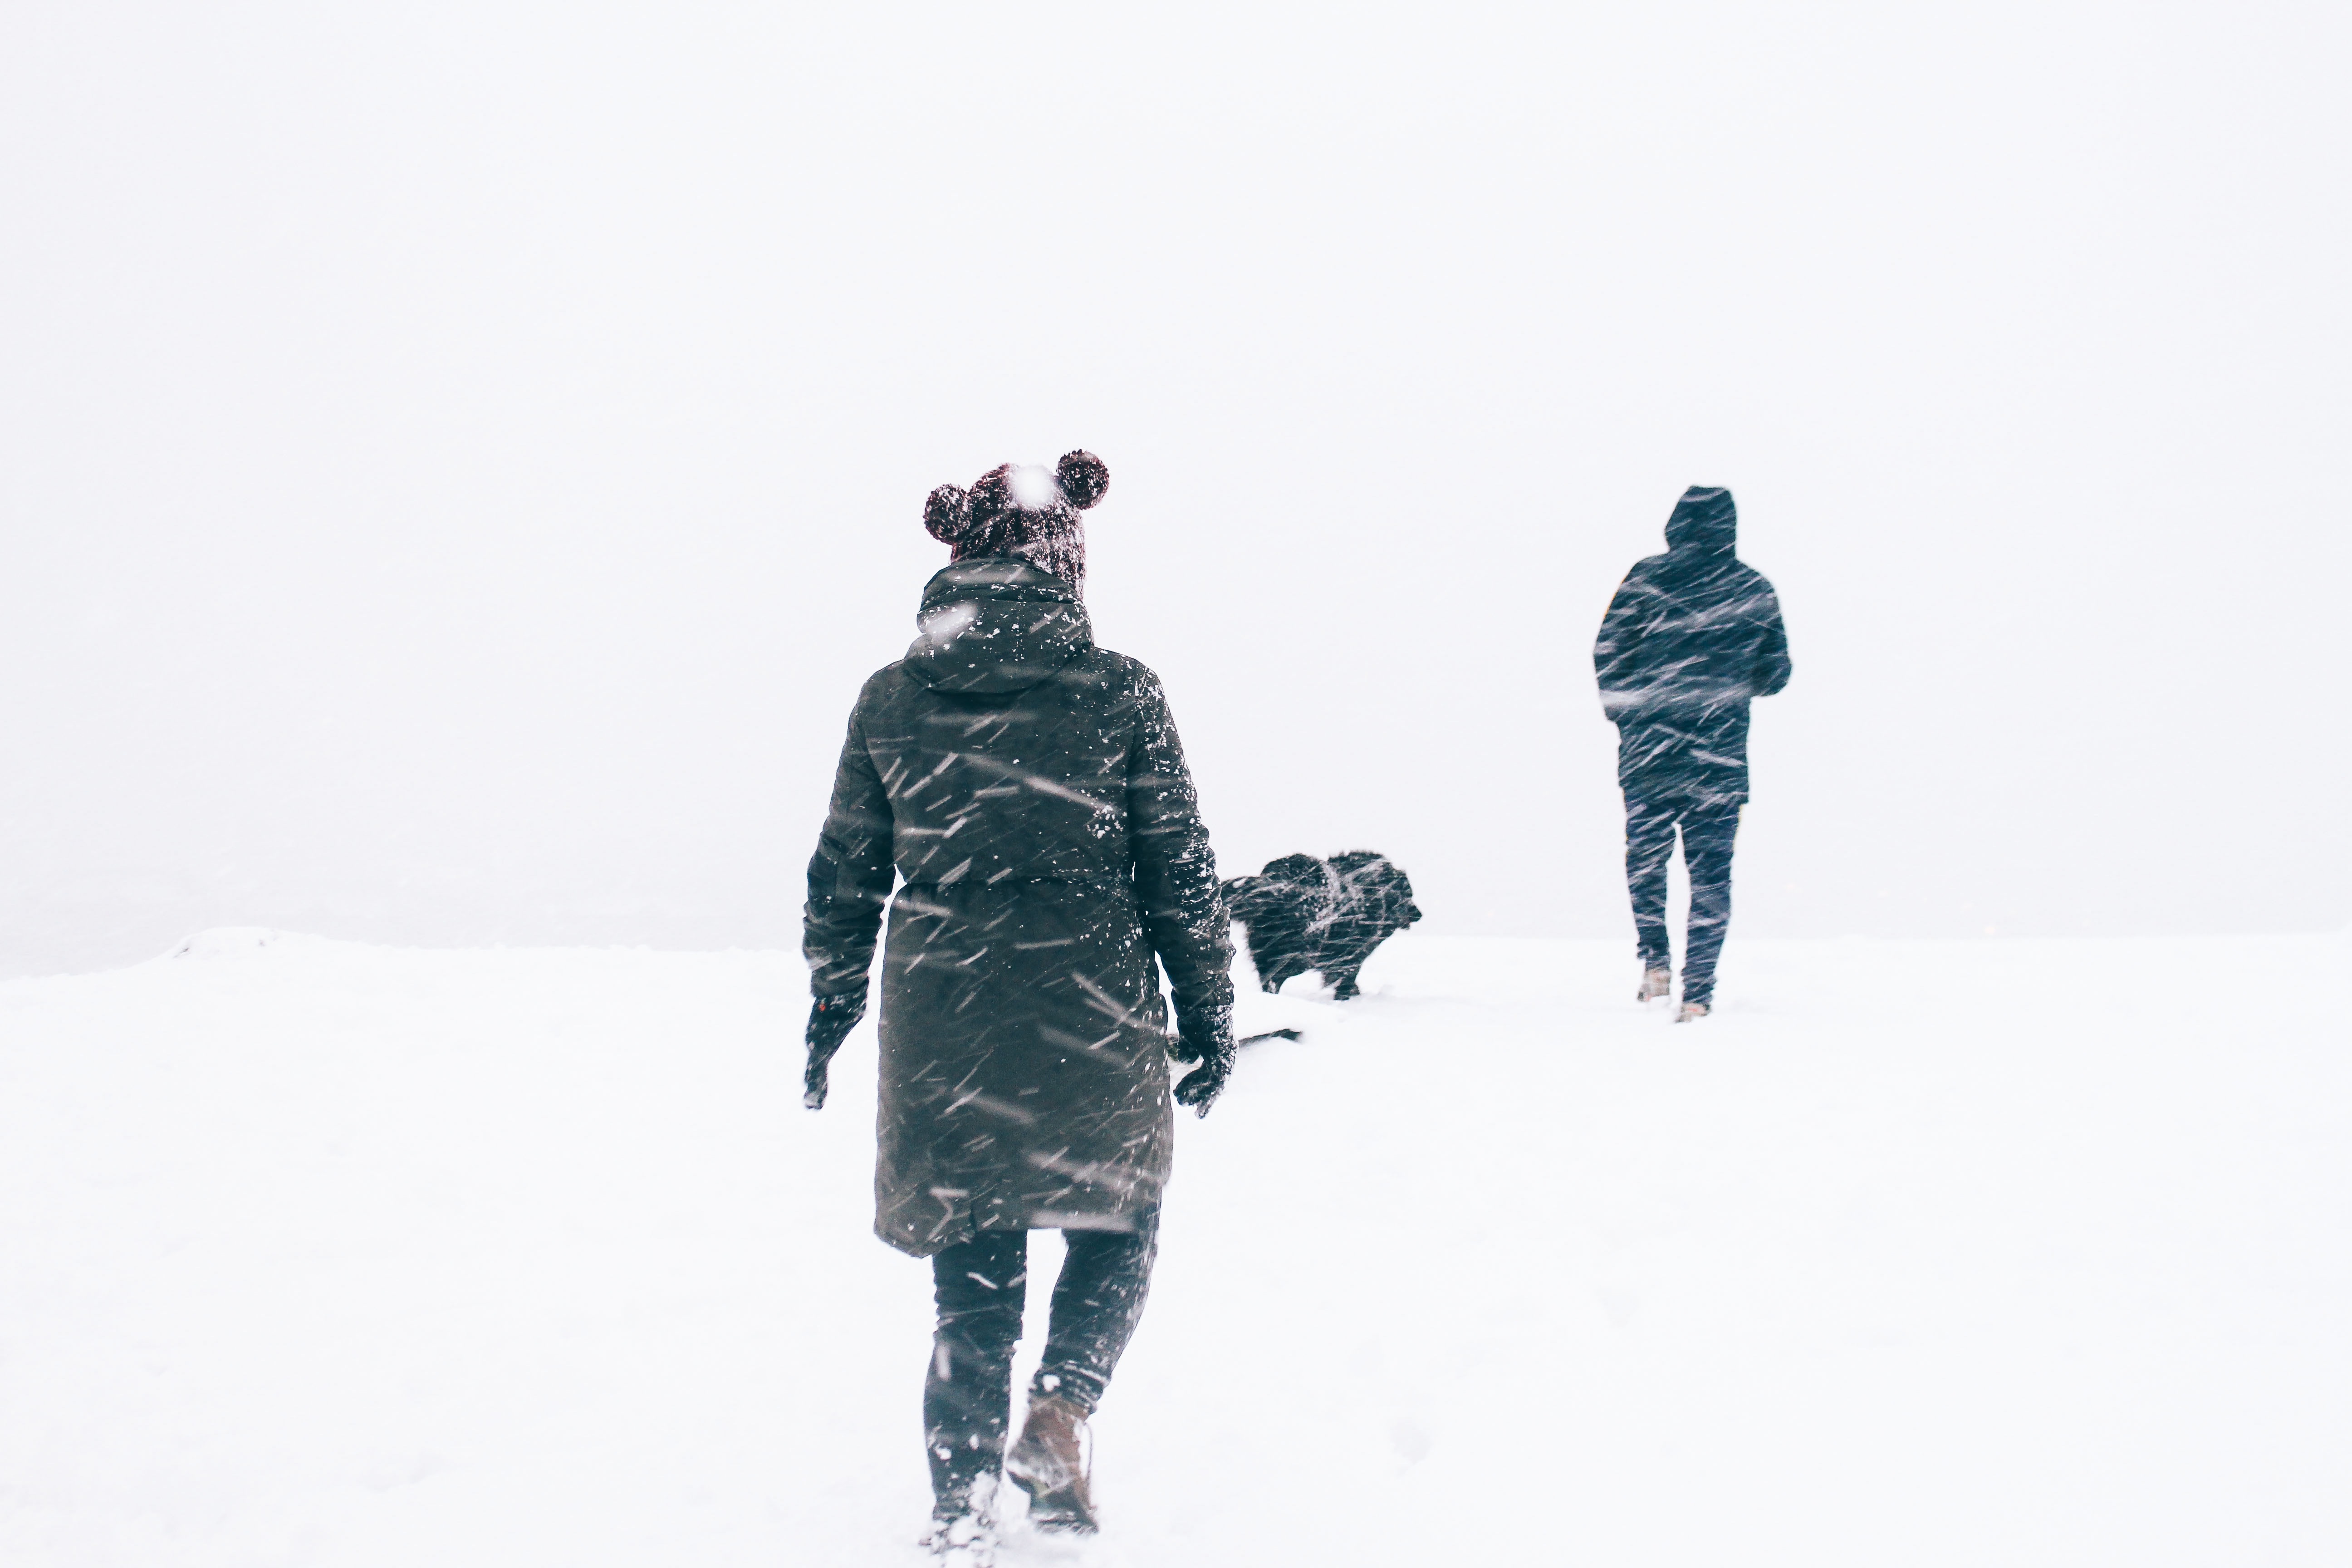
snow, winter, ice, weather, season, footwear